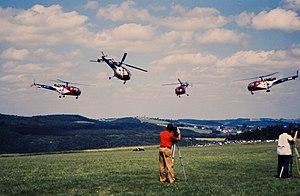
Alouette III Grasshoppers au meeting de Wiltz-Noertrange de juillet 1988
L’aérodrome de Noertrange est un aérodrome destiné à l'aviation générale situé sur le territoire de la commune de Winseler au Luxembourg.